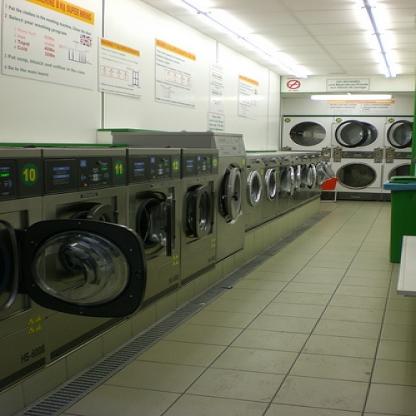
Scene: Indoor